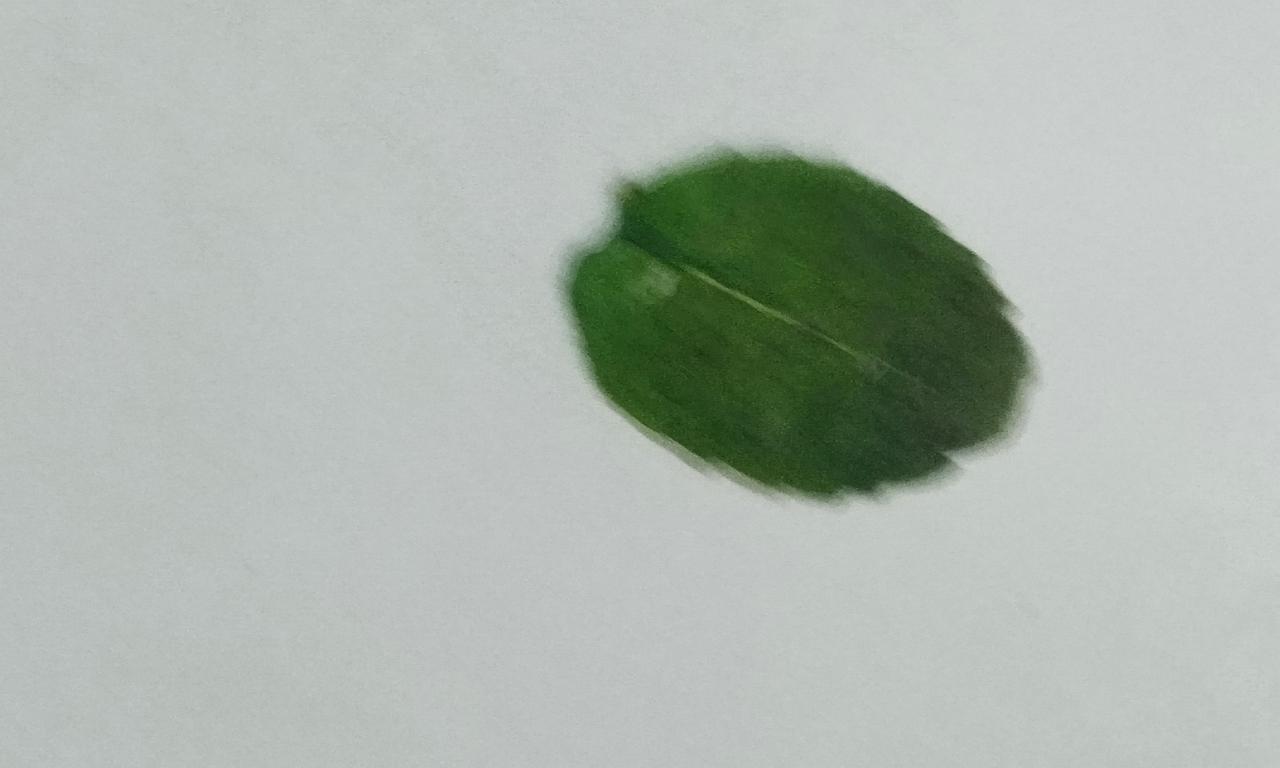
Label: Dried